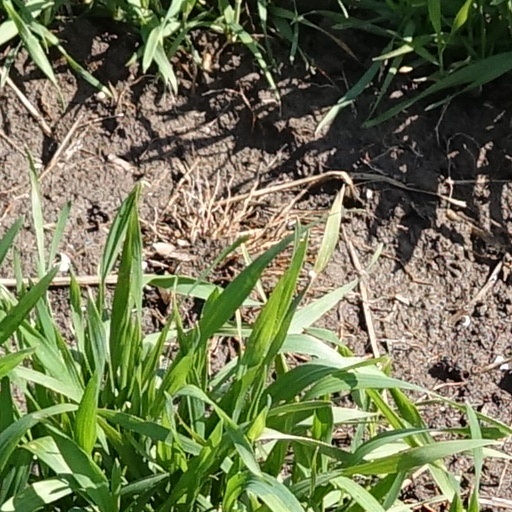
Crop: wheat